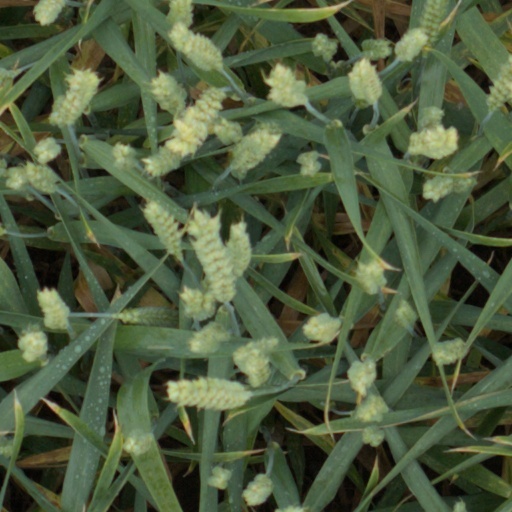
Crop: wheat